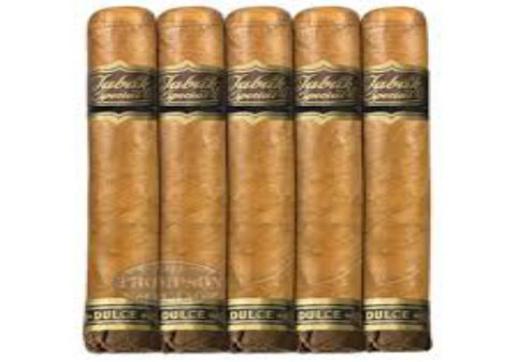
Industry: Necessities